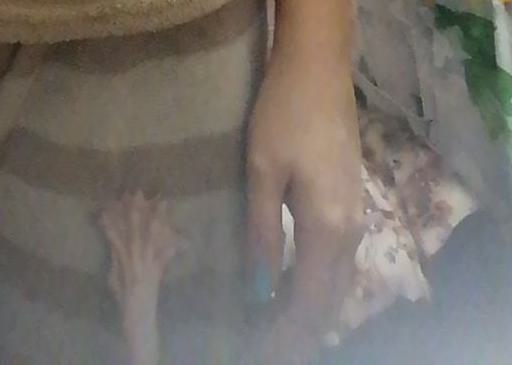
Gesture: no_gesture